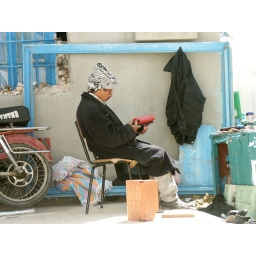
The frame upright against the wall and the side profile of the sitting man reminded me of Whistler's famous painting.